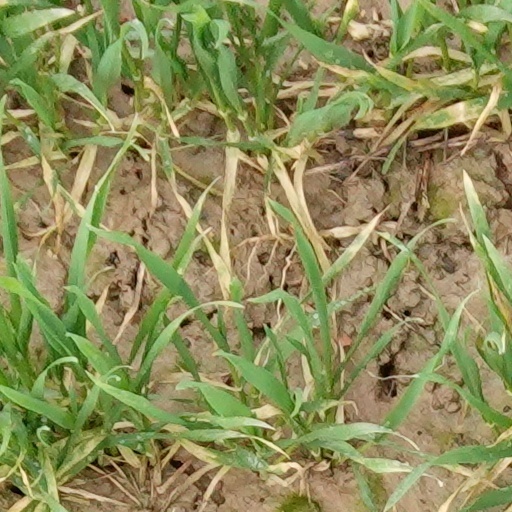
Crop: wheat